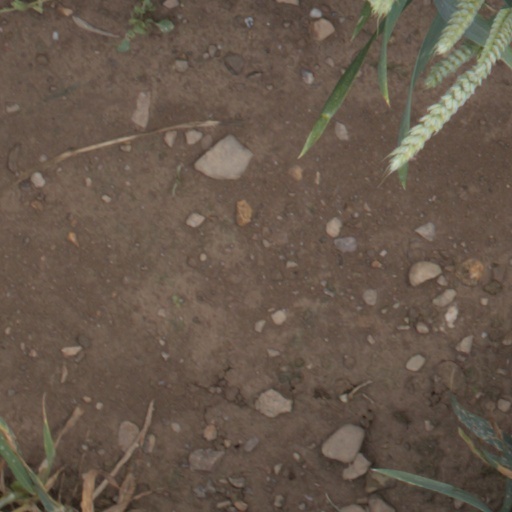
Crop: wheat